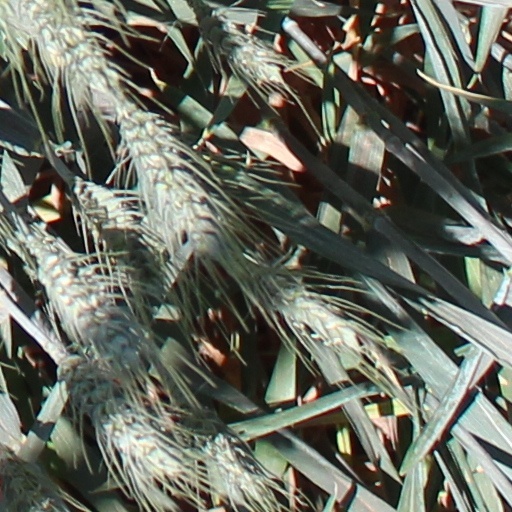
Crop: wheat